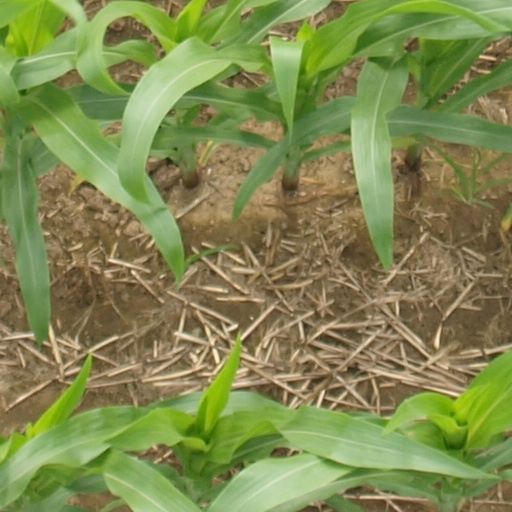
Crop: maize; corn